Japan Evangelical Lutheran Kumamoto Church

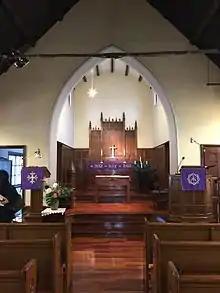
Chapel

The church was built on June 20, 1905. On July 1, 1945, it was destroyed in an air raid. Reconstruction of the church was completed on May 2, 1950.